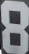
Number: 8